Gordon Morton McGregor

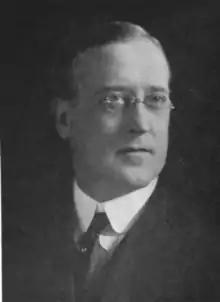

Gordon Morton McGregor (January 18, 1873 – March 11, 1922) was a Canadian businessman who founded the Ford Motor Company of Canada in 1904.